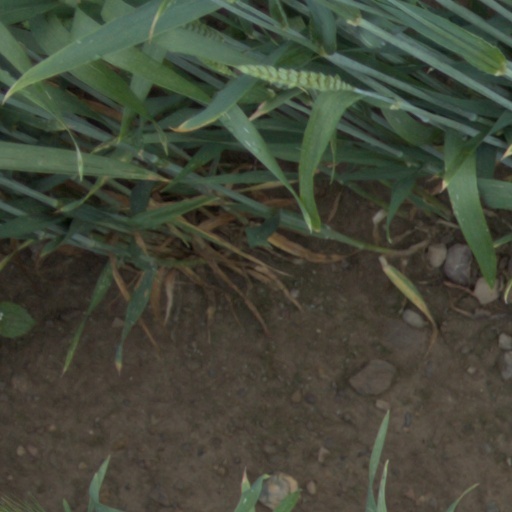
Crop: wheat